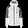
Label: Coat